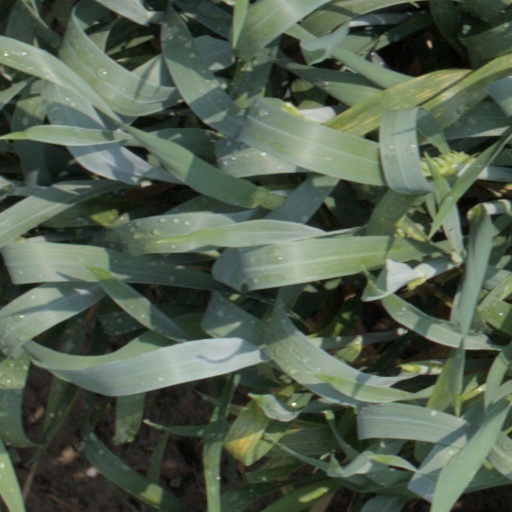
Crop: wheat